Ferdinand Habsburg (racing driver)

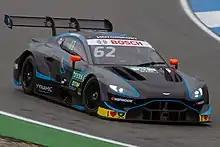
Habsburg competing for Aston Martin in the DTM

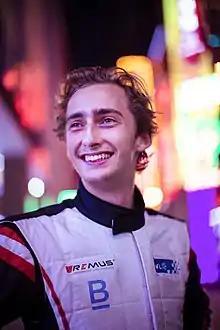
Habsburg in 2019

In 2019, Habsburg signed for R-Motorsport II to race the Aston Martin Vantage DTM in the Deutsche Tourenwagen Masters. He scored two points finishes in Circuit Zolder and the Norisring and ended up 18th in the driver's championship.